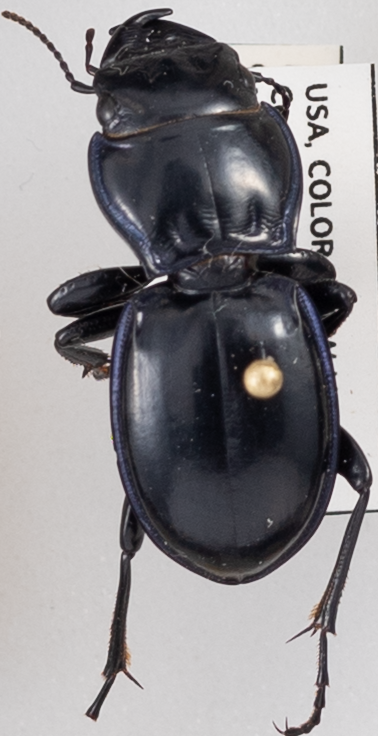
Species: Pasimachus elongatus
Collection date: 2022-06-08
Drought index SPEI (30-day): -0.842
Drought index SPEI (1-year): -1.13
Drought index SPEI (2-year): -1.13